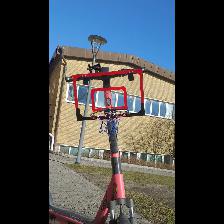
Label: NonHuman